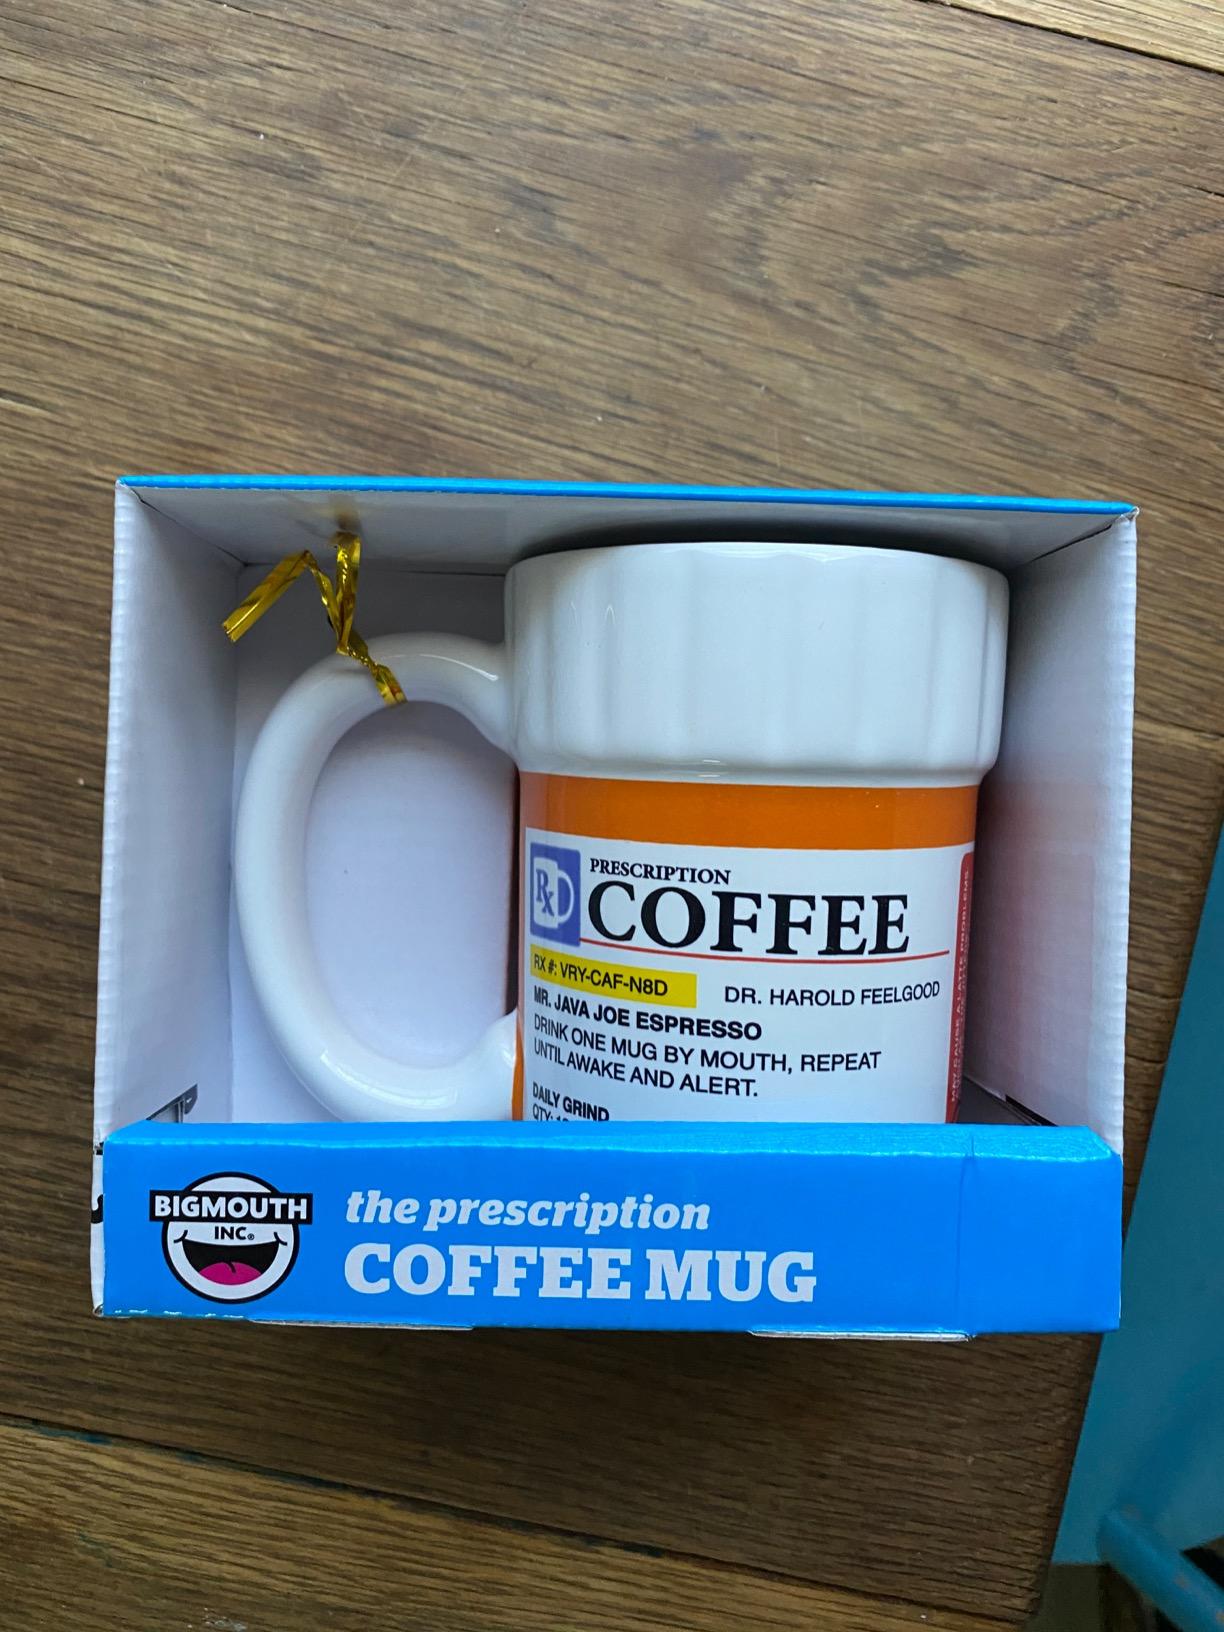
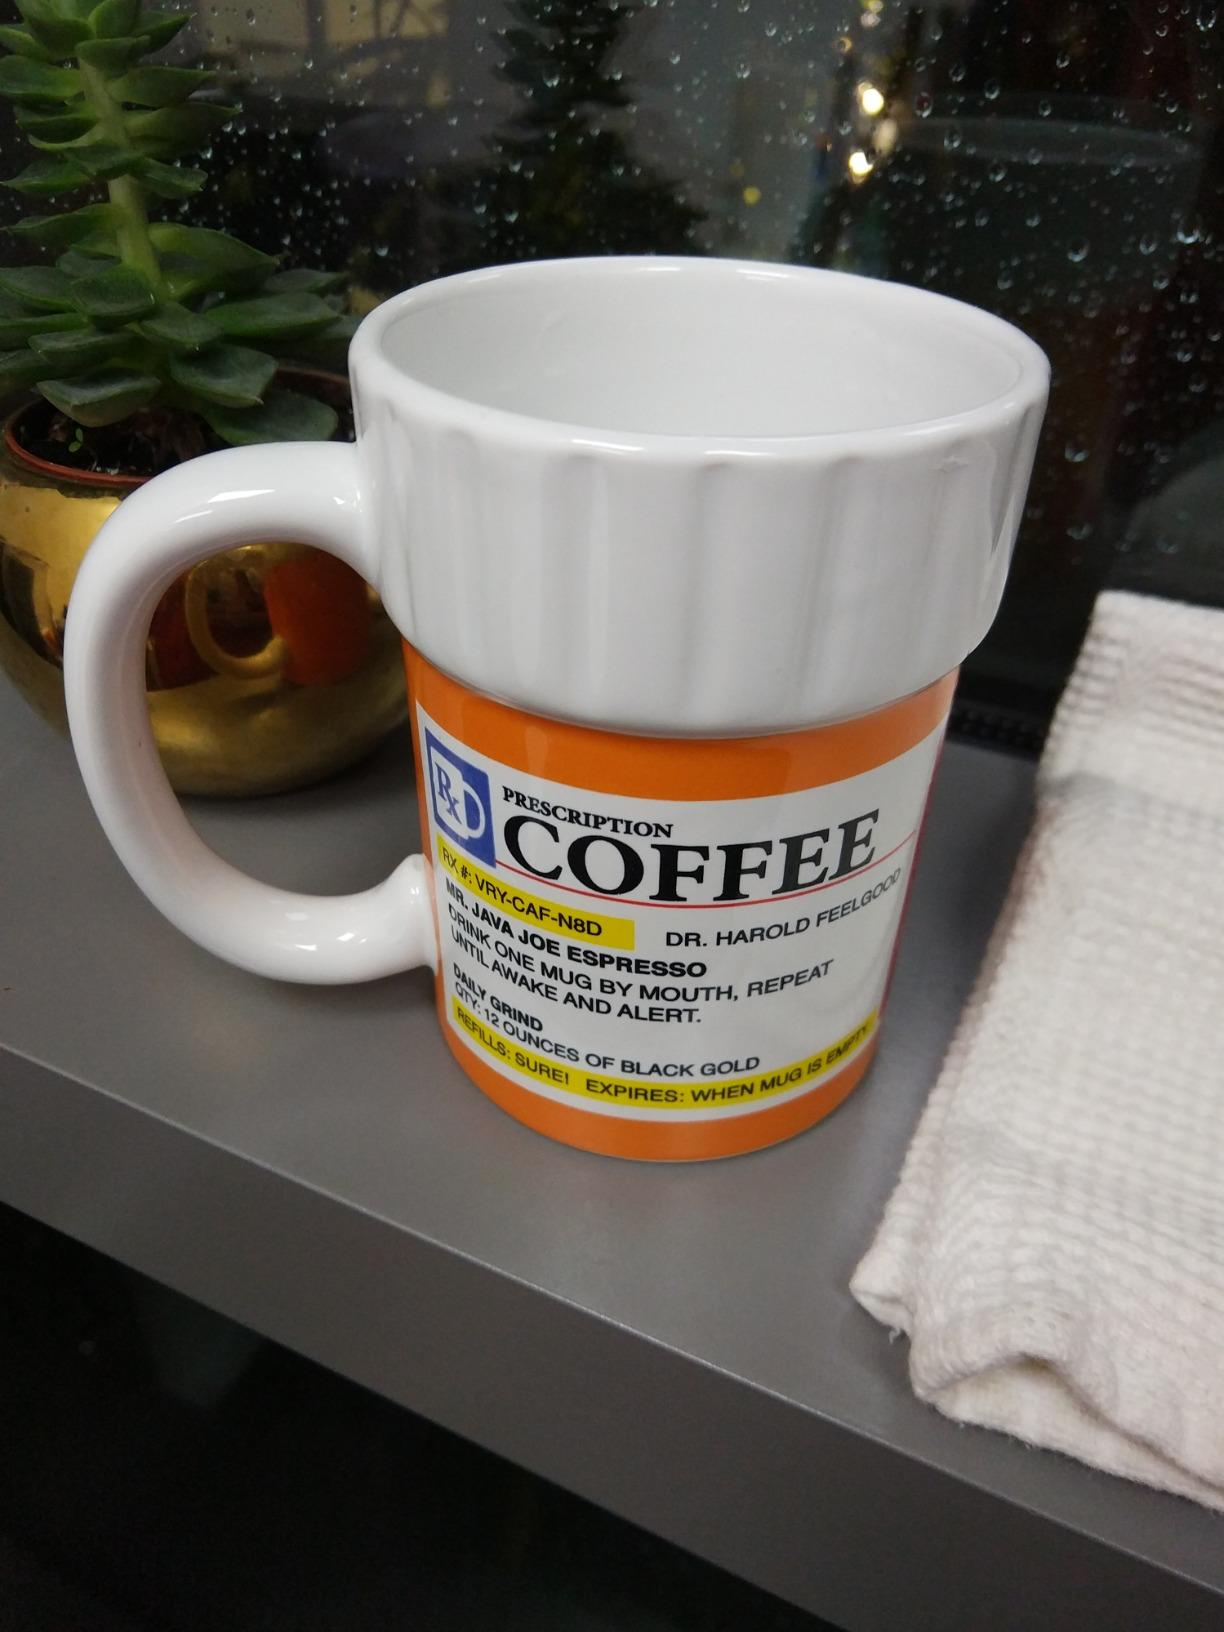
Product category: items_mug
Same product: yes